Paul J. Selva

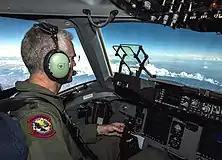
Selva piloting a Boeing C-17 Globemaster III

Selva’s career as a senior officer began in 1998 where he was promoted to colonel and became commander of 60th Operations Group at Travis Air Force Base. In July 2000 he was appointed as commander of 62nd Airlift Wing at McChord Air Force Base.